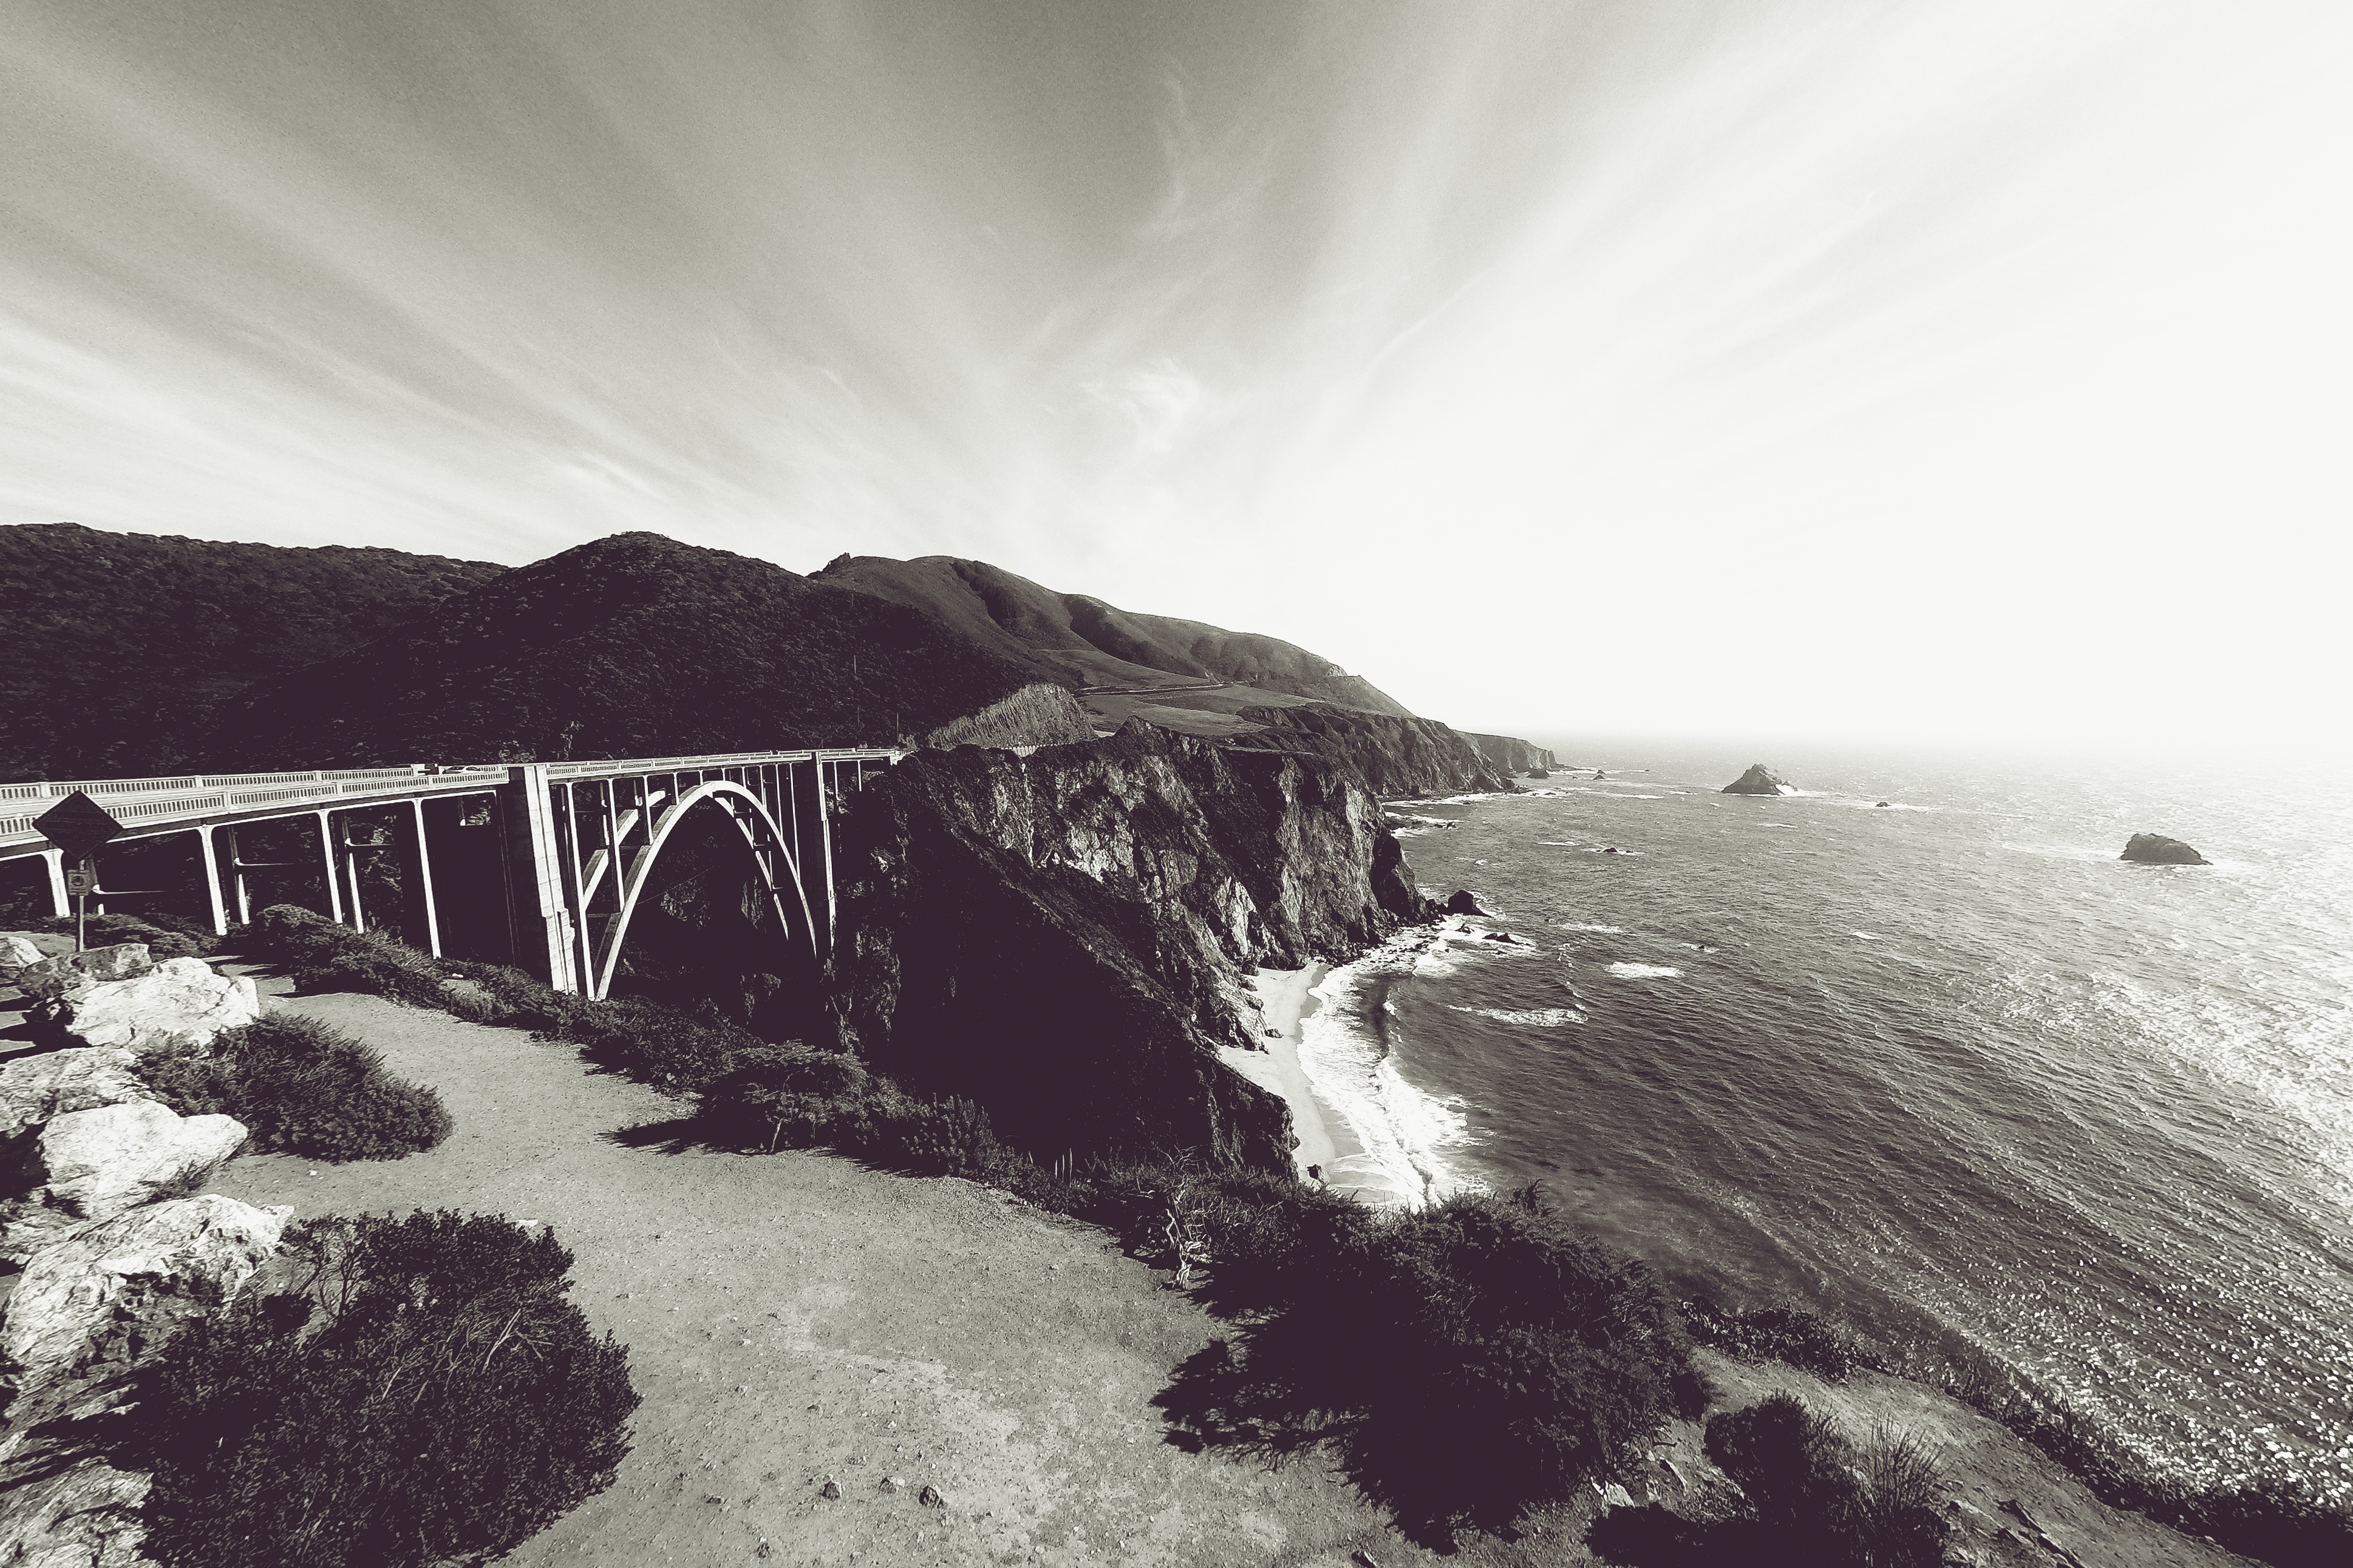
beach, landscape, sea, coast, water, nature, ocean, creek, mountain, snow, winter, cloud, architecture, sky, fog, road, bridge, wave, highway, vacation, travel, coastline, cliff, transportation, scenic, seascape, weather, usa, america, landmark, blue, monochrome, tourism, route, california, big sur, west coast, rocks, waves, 1, big, pacific, monterey, states, sur, highway 1, santa barbara, morro bay, bixby bridge, bixby, pacific coast highway, best coast, atmospheric phenomenon